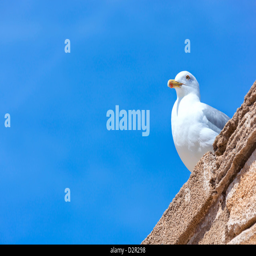
seagull sitting on a stone wall against clear blue sky